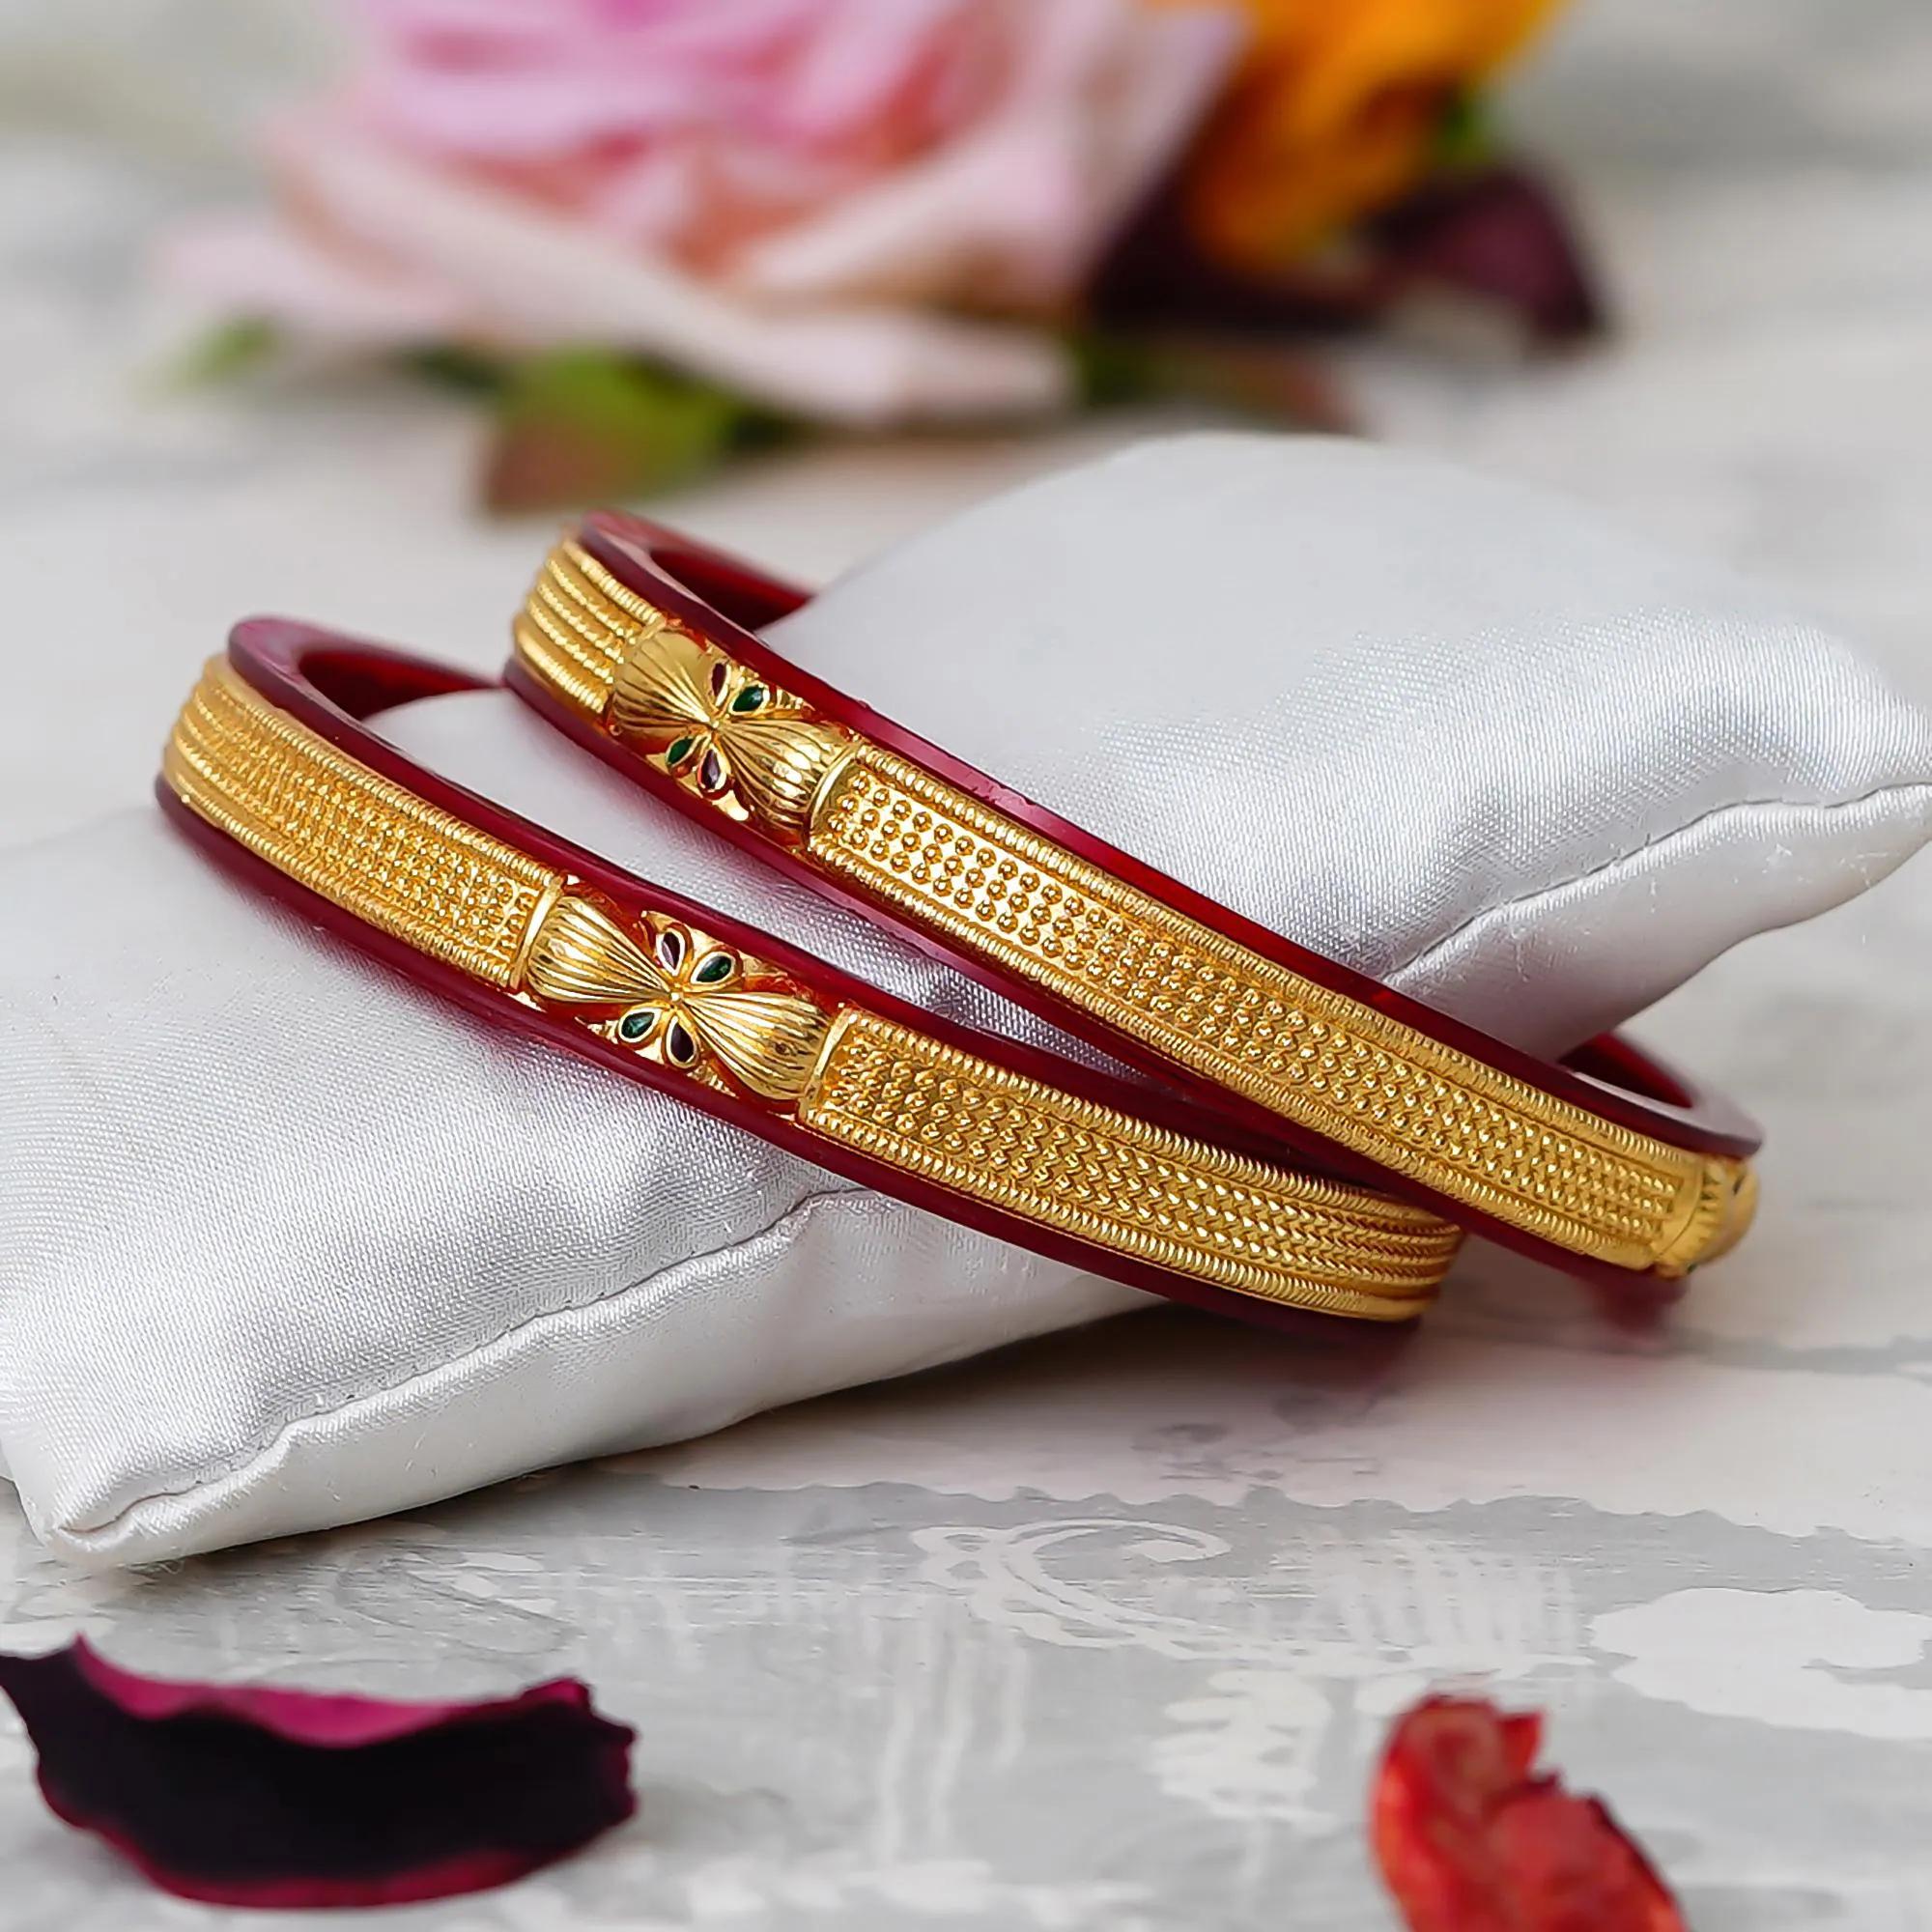
Joyeria Fashions Micro Plating Gold Plated Bangles Set (Pack of 2 Bangles)
Type: Bracelets & Bangles
Brand: Joyeria Fashions
Price: Rs. 342
Joyeria Fashions presents you long-lasting and ever-shining bangles, Get the beautiful ethnic look with these classic designer bangles, which are durable and does not get black easily even when worn daily, makes it a perfect piece of jewellery that can be worn with your favorite outfit to give it an ultimate glow. Joyeria Fashions presents you long-lasting and ever-shining bangles, Get the beautiful ethnic look with these classic designer bangles, which are durable and does not get black easily even when worn daily, makes it a perfect piece of jewellery that can be worn with your favorite outfit to give it an ultimate glow.
Features: Elegant and Classic Design Gold Bangles for Girls and Women. Comes in Pack of ...........,Type : Set of ....... Bangles, Goldplated, Long Lasting Shining even with daily wear,Intricate design and detailed designing,Ideal to wear at all parties, weddings, goes well with ethnic dress, Perfect gift for your friend